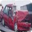
Label: automobile